Romania–Serbia relations

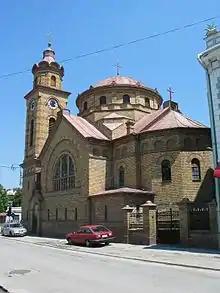
Romanian Orthodox Cathedral in Vršac

Romanians in Serbia are a recognized ethnic minority group. The total number of self-declared Romanians according to the 2022 Census was 23,044, while 21,013 people declared themselves Vlachs; there are differing views among some of the Vlachs over whether they should be regarded as Romanians or as members of a distinctive nationality. Declared Romanians are mostly concentrated in southern Banat, in Vojvodina, while declared Vlachs are mostly concentrated in the Timok Valley, in eastern Serbia. Towns such as Bor, Vršac, or Zrenjanin, have significant concentration of Romanians/Vlachs.